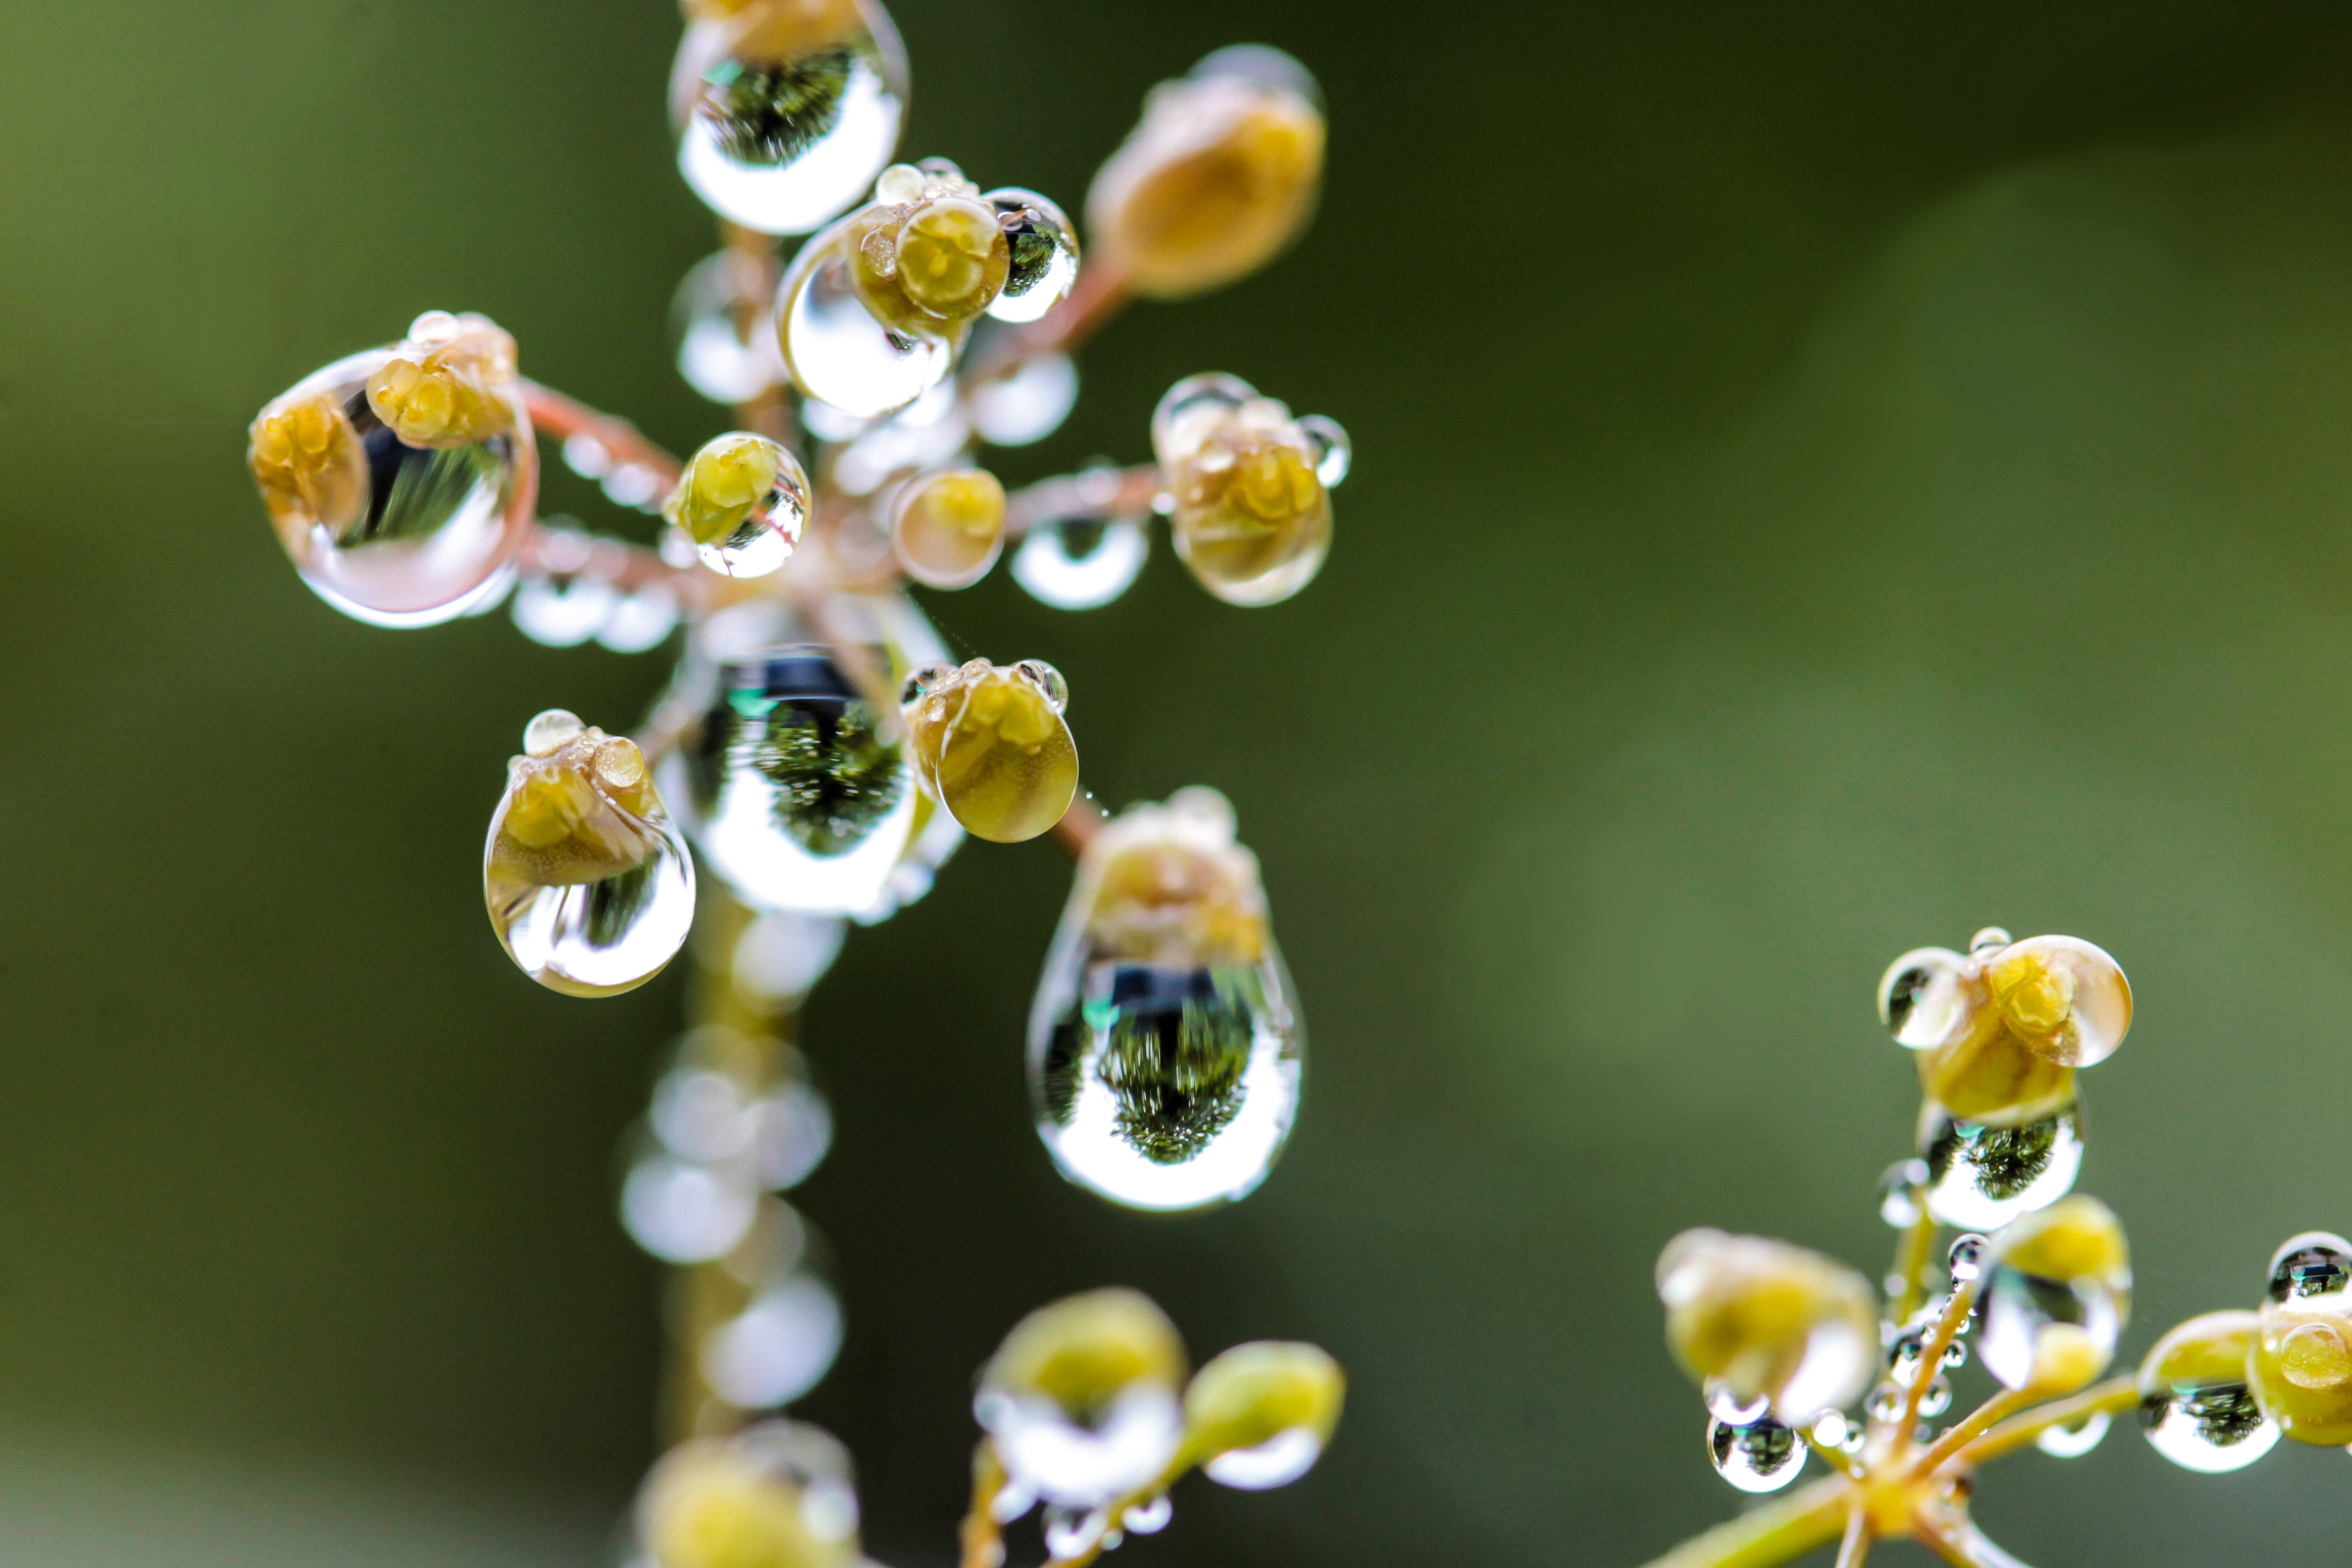
nature, branch, blossom, plant, photography, leaf, flower, pollen, green, produce, insect, macro, botany, yellow, flora, fauna, wildflower, close up, bud, nectar, just add water, macro photography, flowering plant, plant stem, land plant